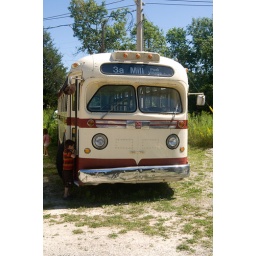
This bus would have gone pretty close to our house when it was in service.